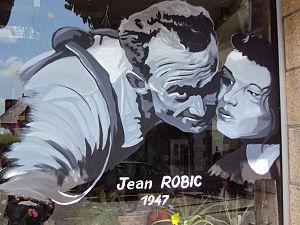
Peinture représentant le cycliste Jean-Robic à Mur-de-Bretagne peu après le passage d'une étape du Tour de France Vélo 2011
L'histoire du sport en France peut se découper dans le temps en séquences spécifiques relativement homogènes mais de durées très variables. Ses origines remontent pour beaucoup à la période gallo-romaine avant de revêtir des formes particulières au Moyen Âge puis de justifier un discours très construit lors de la Renaissance. Celui-ci ne se cristallise vraiment en France que dans la première partie du XIXᵉ siècle avec le développement de la gymnastique comme activité éducative et hygiénique. Ce n'est qu'à la fin de ce siècle que certains s'efforcent d'y associer la compétition sportive venue timidement d'outre-Manche comme activité de loisir de l'aristocratie. Ces pionniers doivent lutter contre le manque d'intérêt des pouvoirs publics et leurs dissensions internes entre les tenants du modèle anglo-saxon et ceux des jeux traditionnels français.
Mûr-de-Bretagne est une ancienne commune du département des Côtes-d'Armor, dans la région Bretagne, en France.
Jean Robic, né le 10 juin 1921 à Condé-lès-Vouziers dans les Ardennes et mort dans un accident de la route, le 6 octobre 1980 à Claye-Souilly en Seine-et-Marne, est un coureur cycliste français.